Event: Ecuador Earthquake
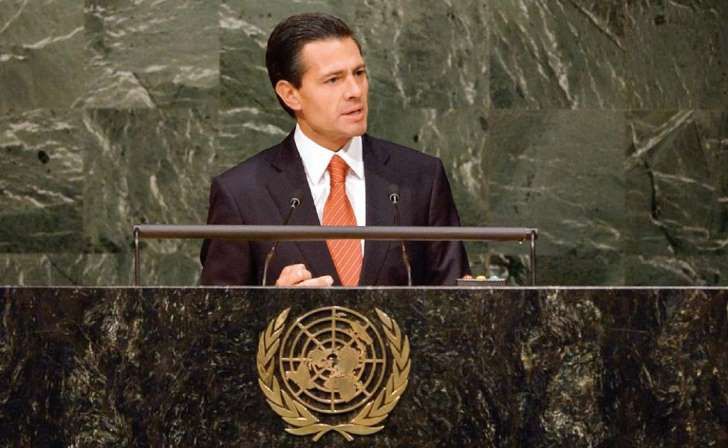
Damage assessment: no_damage